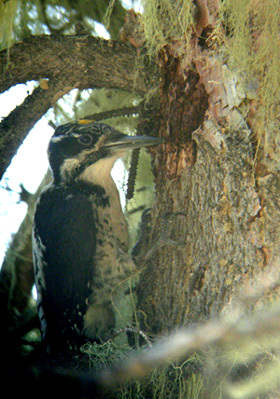
a long, pointed beak on a bird with orange on the crown, black wings, golden tan from throat to abdomen and white along the secondaries on the wings.
this is a bird with black and grey coloring and a small straight beak.
this bird has a brown belly and breast with a white eyering and long pointy bill.
a bird with a grey beak, orange markings upon its crown, a white underbelly and black plumage.
this bird is black and white in color with a black beak, and black eye rings.
a medium sized bird with black eyes and a long bill
this bird has a white eye ring, cream colored throat and breast, and black and white secondaries.
this bird has a long beak with black and white feathers.
this bird has a white belly with dark spots and a large beak.
a small bird with a long pointed beak and black wing.
Species: American Three Toed Woodpecker